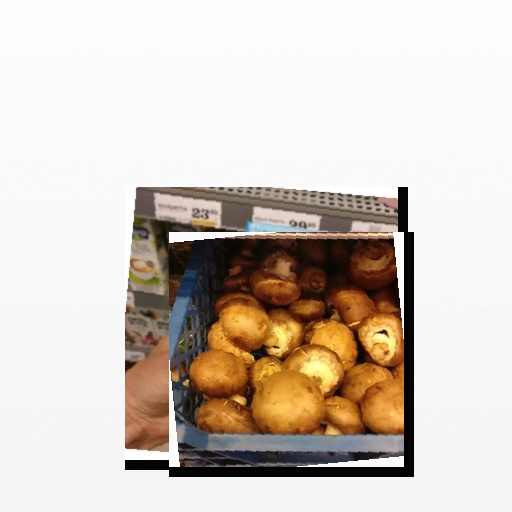
Food items: mushroom, soy_milk